Minnie Fisher Cunningham

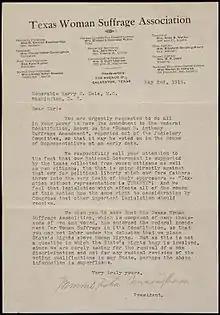
1916 Petition from Minnie Fisher Cunningham to New York Congressman Harry H. Dale

Cunningham broadened her network base by reaching out to labor union organizers such as Eva Goldsmith, president of Texas District Council of United Garment Workers Union. In 1915, Cunningham contributed five women's suffrage articles to the Texas State Federation of Labor (TSFL) publication "Labor Dispatch". She devoted considerable time and effort to promote the TWSA petition to the Texas State Legislature for an amendment to the state constitution to enable women to vote. Towards the amendment push, Californian Helen Todd was brought in to speak at events, as was Harriot Stanton Blatch, daughter of Elizabeth Cady Stanton. Although the amendment was defeated, Cunningham continued to work tirelessly on suffrage, hosting physician, minister and suffrage supporter Anna Howard Shaw.